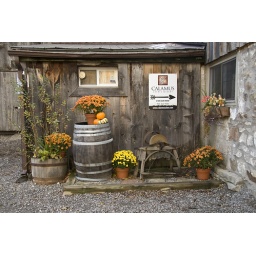
The rustic charm of the Calamus barn was further enhanced by yellow and orange mums. Photo by Bruce Jackson.